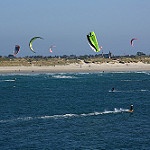
Scene: Outdoor